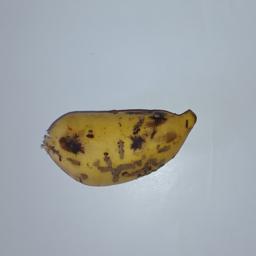
Banana variety: Champa Kola